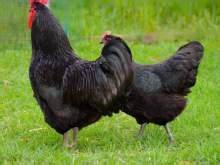
Label: gallina